Lanny Poffo

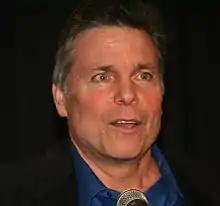
Poffo in 2014

Lanny Mark Poffo (December 28, 1954 – February 2, 2023) better known by his ring names "Leaping" Lanny Poffo and the Genius, was a Canadian-American professional wrestler, motivational speaker, poet, and actor. Poffo was a second generation professional wrestler, his father being Angelo Poffo. His brother, "Macho Man" Randy Savage, was also a professional wrestler.